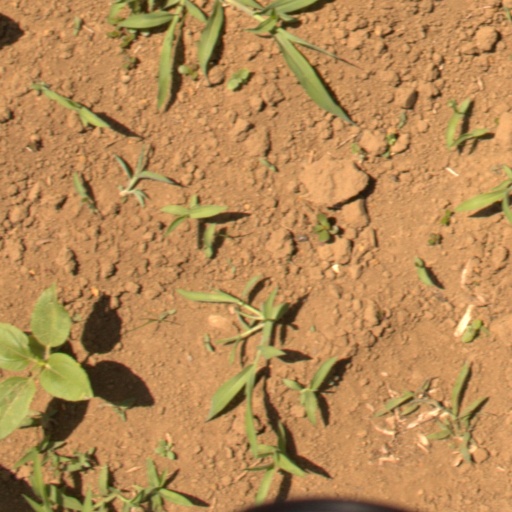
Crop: Jerusalem artichoke